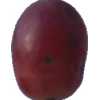
Label: pink_grape